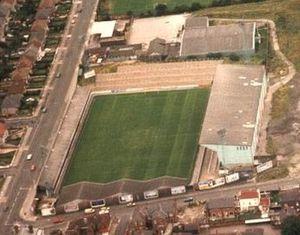
Le Prenton Park est un stade de football situé à Birkenhead.